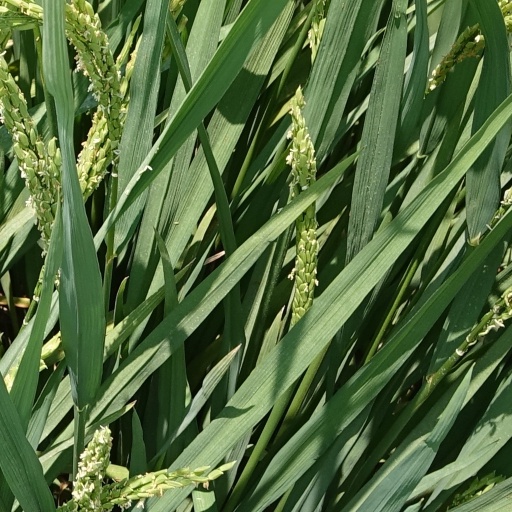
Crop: rice